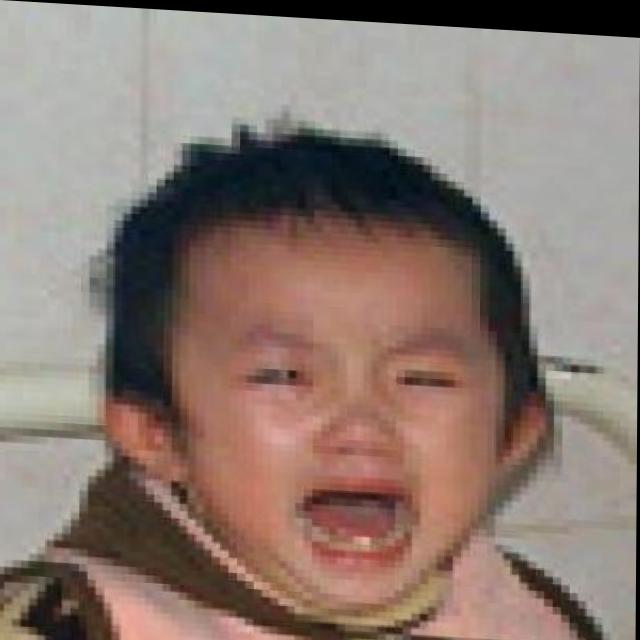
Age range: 0-12